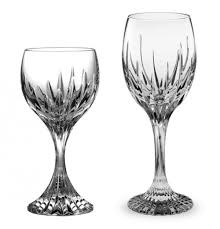
Waste category: glass